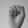
ASL letter: S